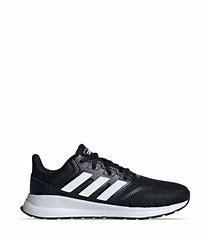
Brand: Adidas
Model: Runfalcon 5